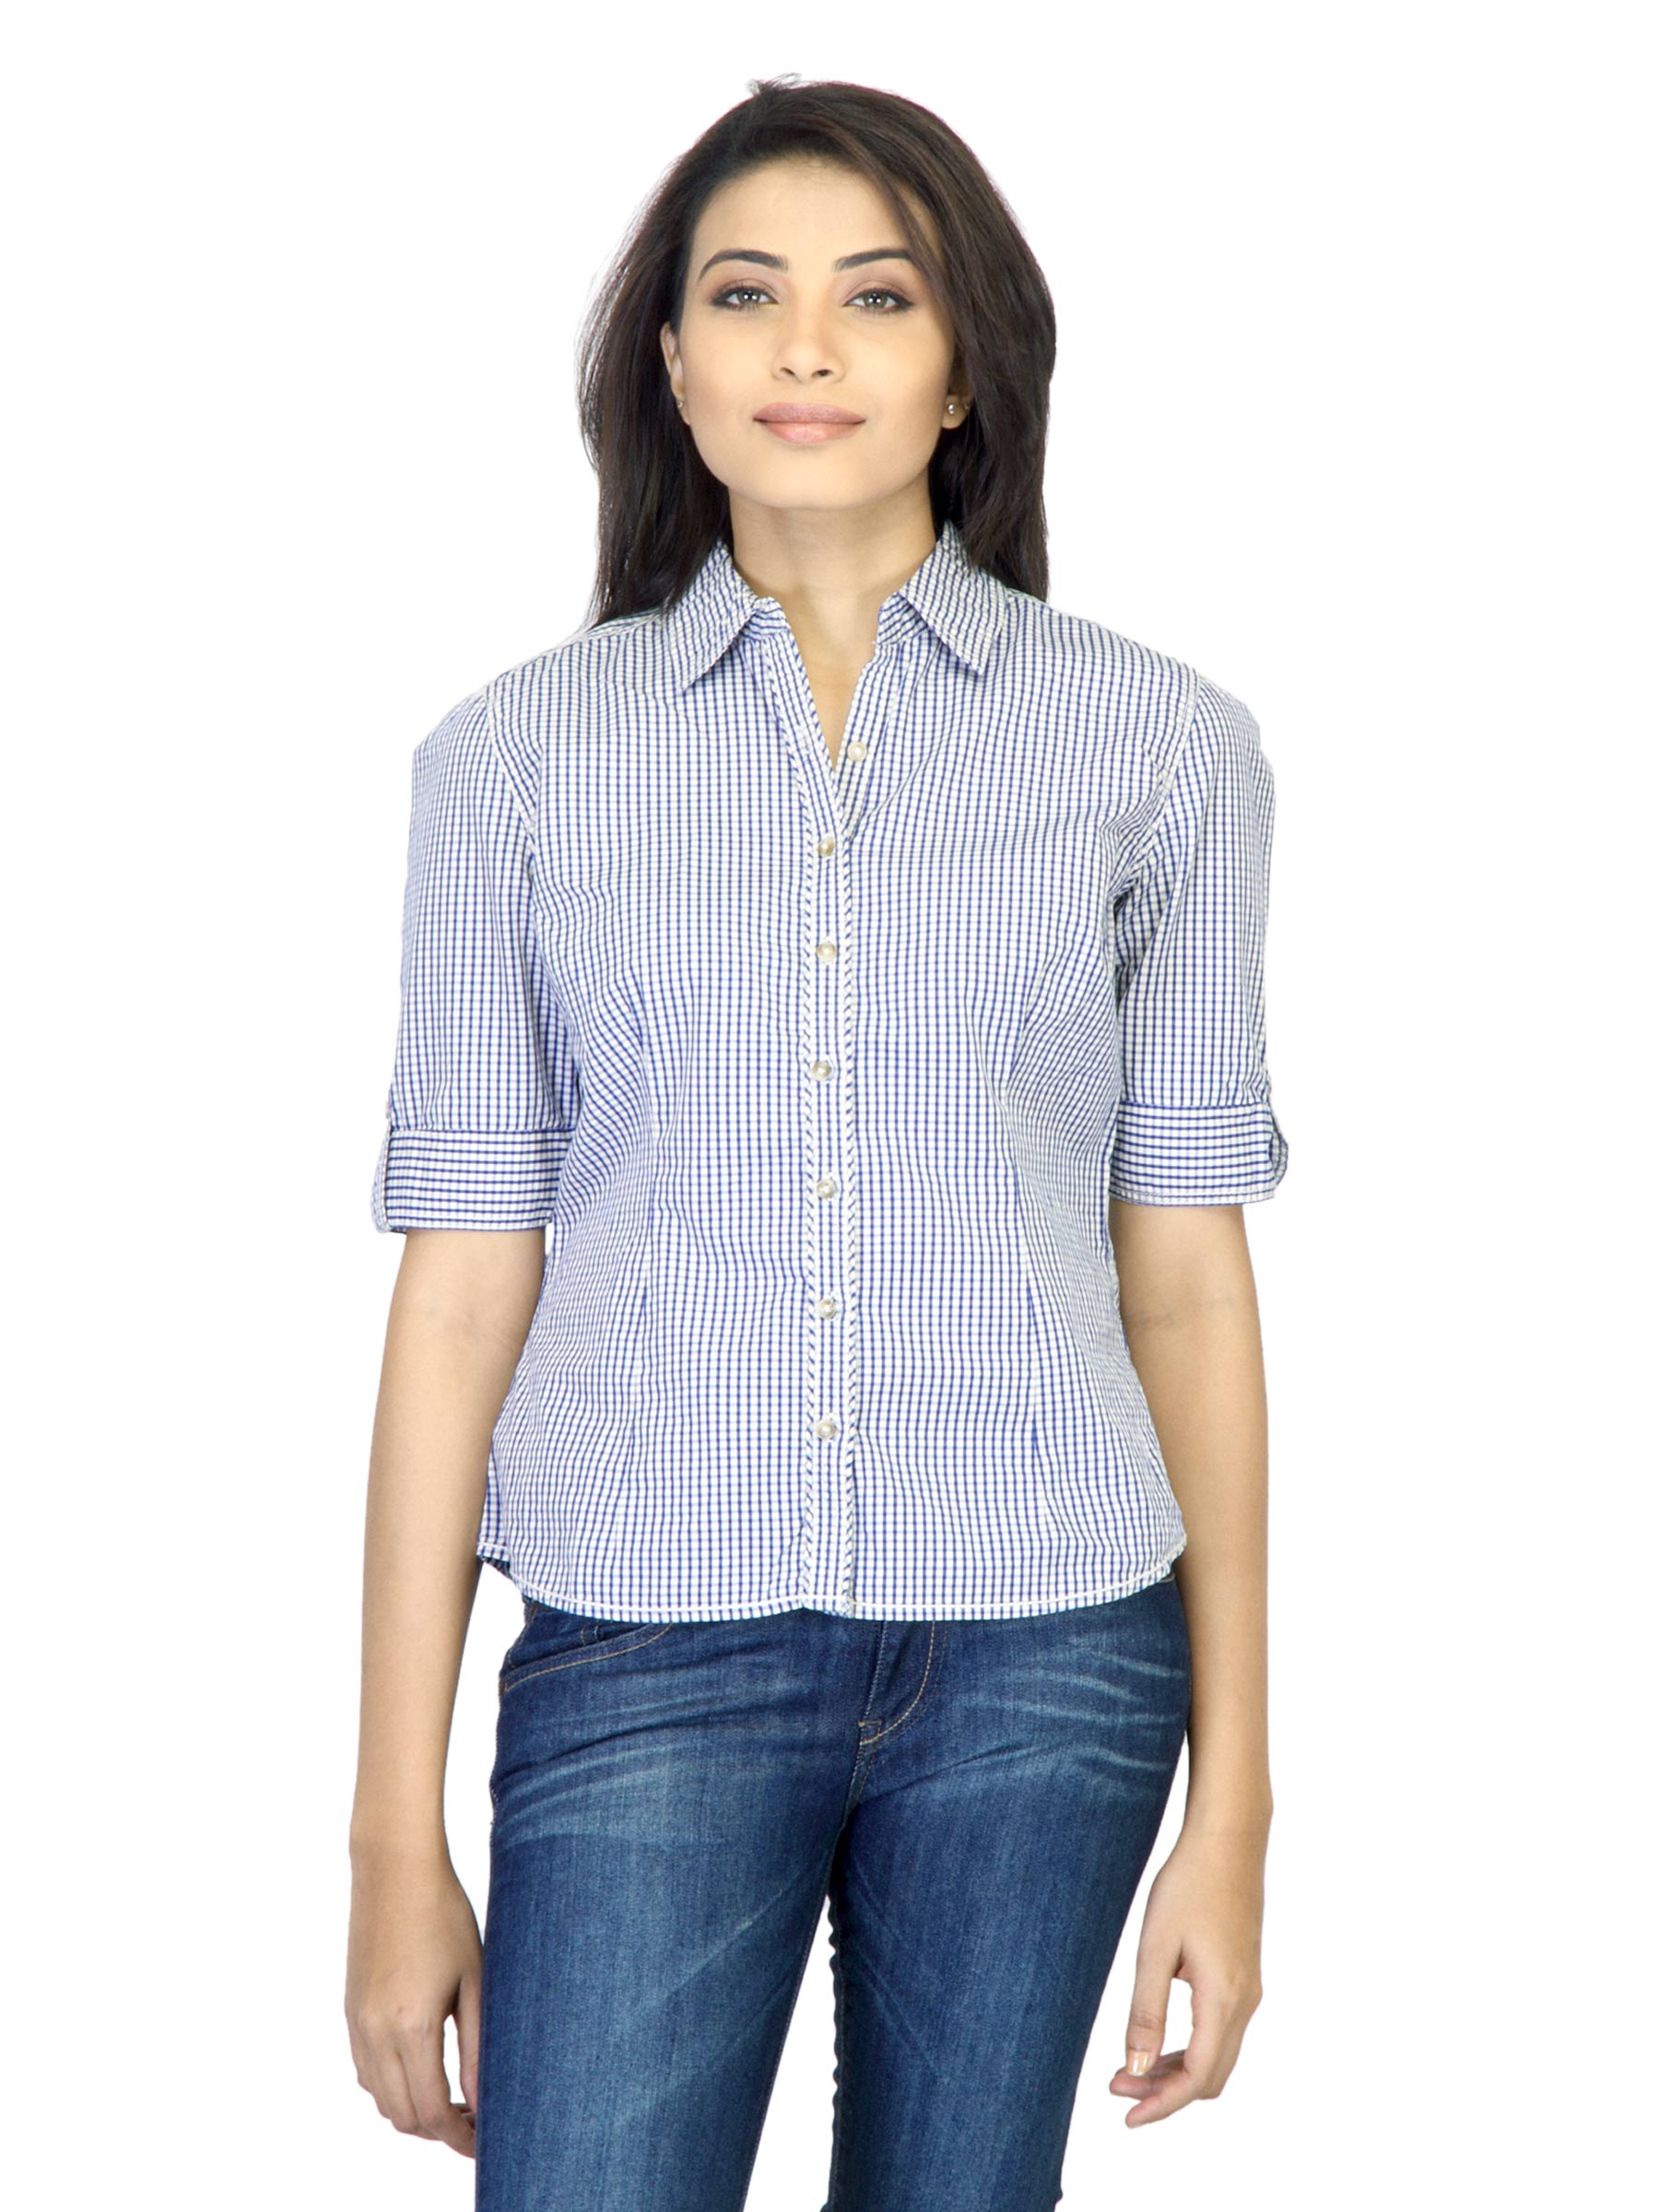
Scullers For Her Check Blue Shirt
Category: Apparel / Topwear / Shirts
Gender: Women
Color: Blue
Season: Summer 2012
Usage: Casual